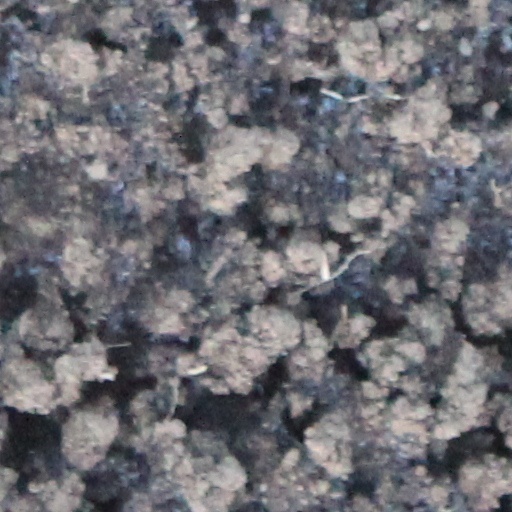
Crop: wheat